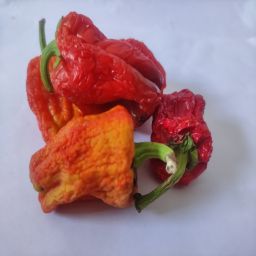
Crop: Bell Pepper
Quality: Dried